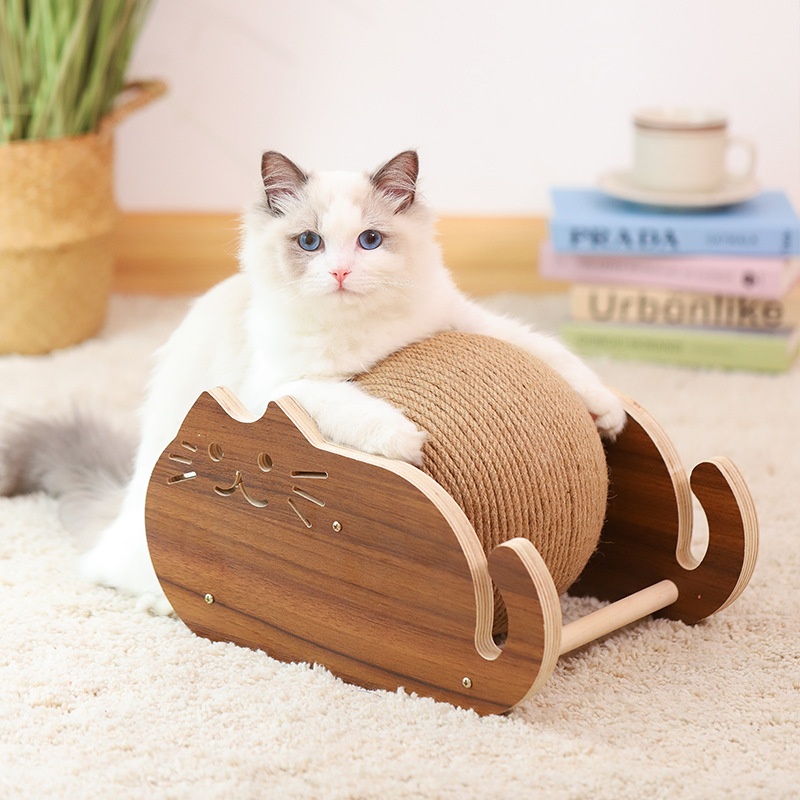
Manufacturers wholesale fat cats cat grasmet cat climbing kitchen cat wood cat scratch board cat toys pet supplies
Material: EVA + Jian Ma Origin: Jiangsu Whether imported: no Product Category: other Item number: Fat cat Box quantity: 1 weight: 1.6kg brand: Cute Whether a patent source: no colour: Fat cat Whether cross-border export is available for supply: no Whether it belongs to a gift: no Whether IP is authorized: no
Brand: ConvenientLife Variety
Category: Animals & Pet Supplies > Pet Supplies > Cat Supplies > Cat Furniture Accessories